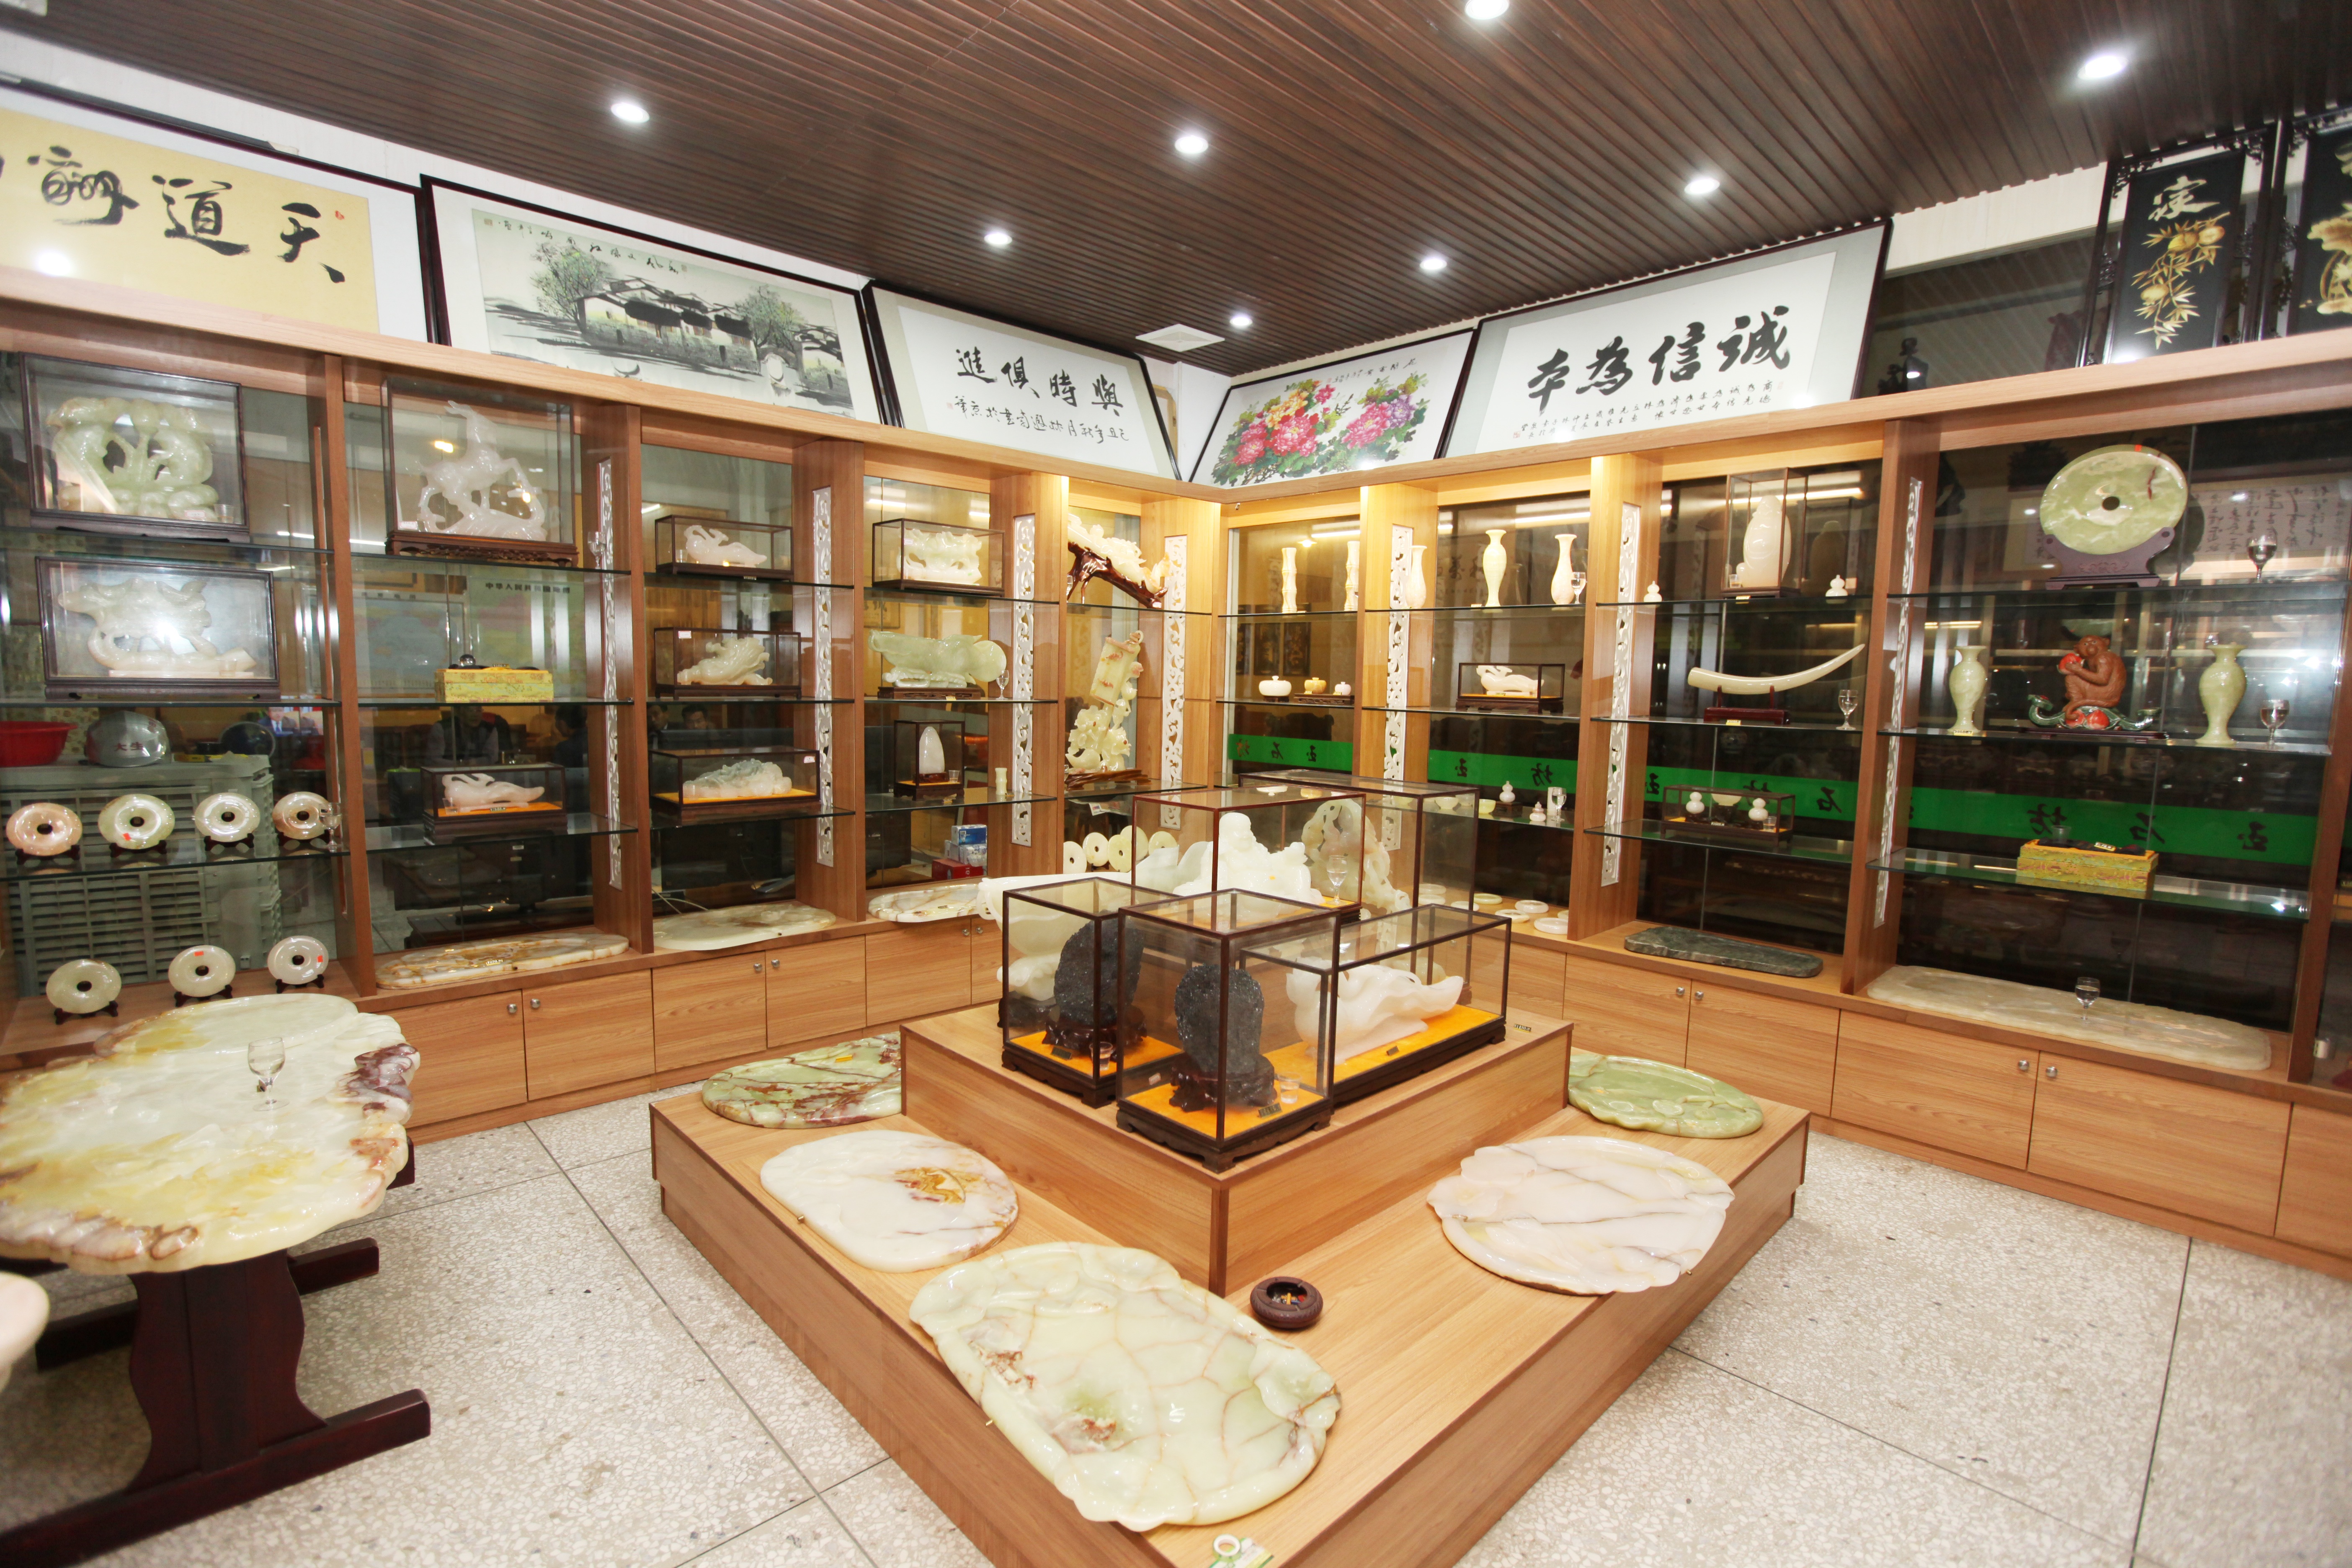
restaurant, interior design, boutique, luxury, crafts, lobby, retail, golden yellow, showroom, shopping mall, li and furniture city, jade article